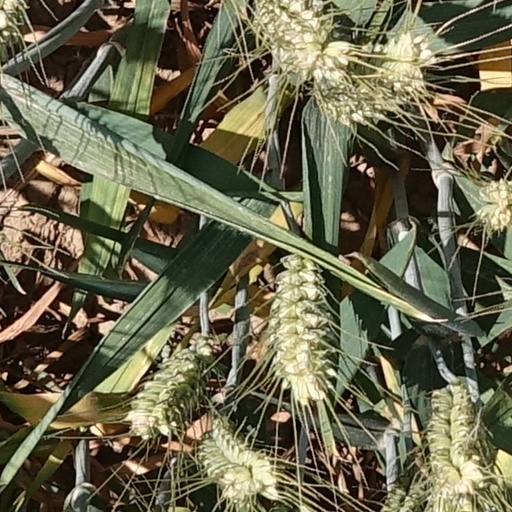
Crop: wheat